Political positions of Joe Lieberman

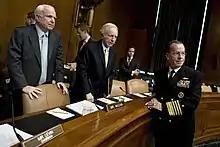
Senators Lieberman and John McCain talk with Navy Adm. Mike Mullen, chairman of the Joint Chiefs of Staff before a Senate Armed Services Committee hearing

At the 20 July launching of the 2004 Committee on the Present Danger, Joe Lieberman and Senator Jon Kyl were identified as the honorary co-chairs. The Committee on the Present Danger (CPD) is a hawkish "advocacy organization" first founded in 1950 and re-formed in 1976 to push for larger defense budgets and arms buildups, to counter the Soviet Union.